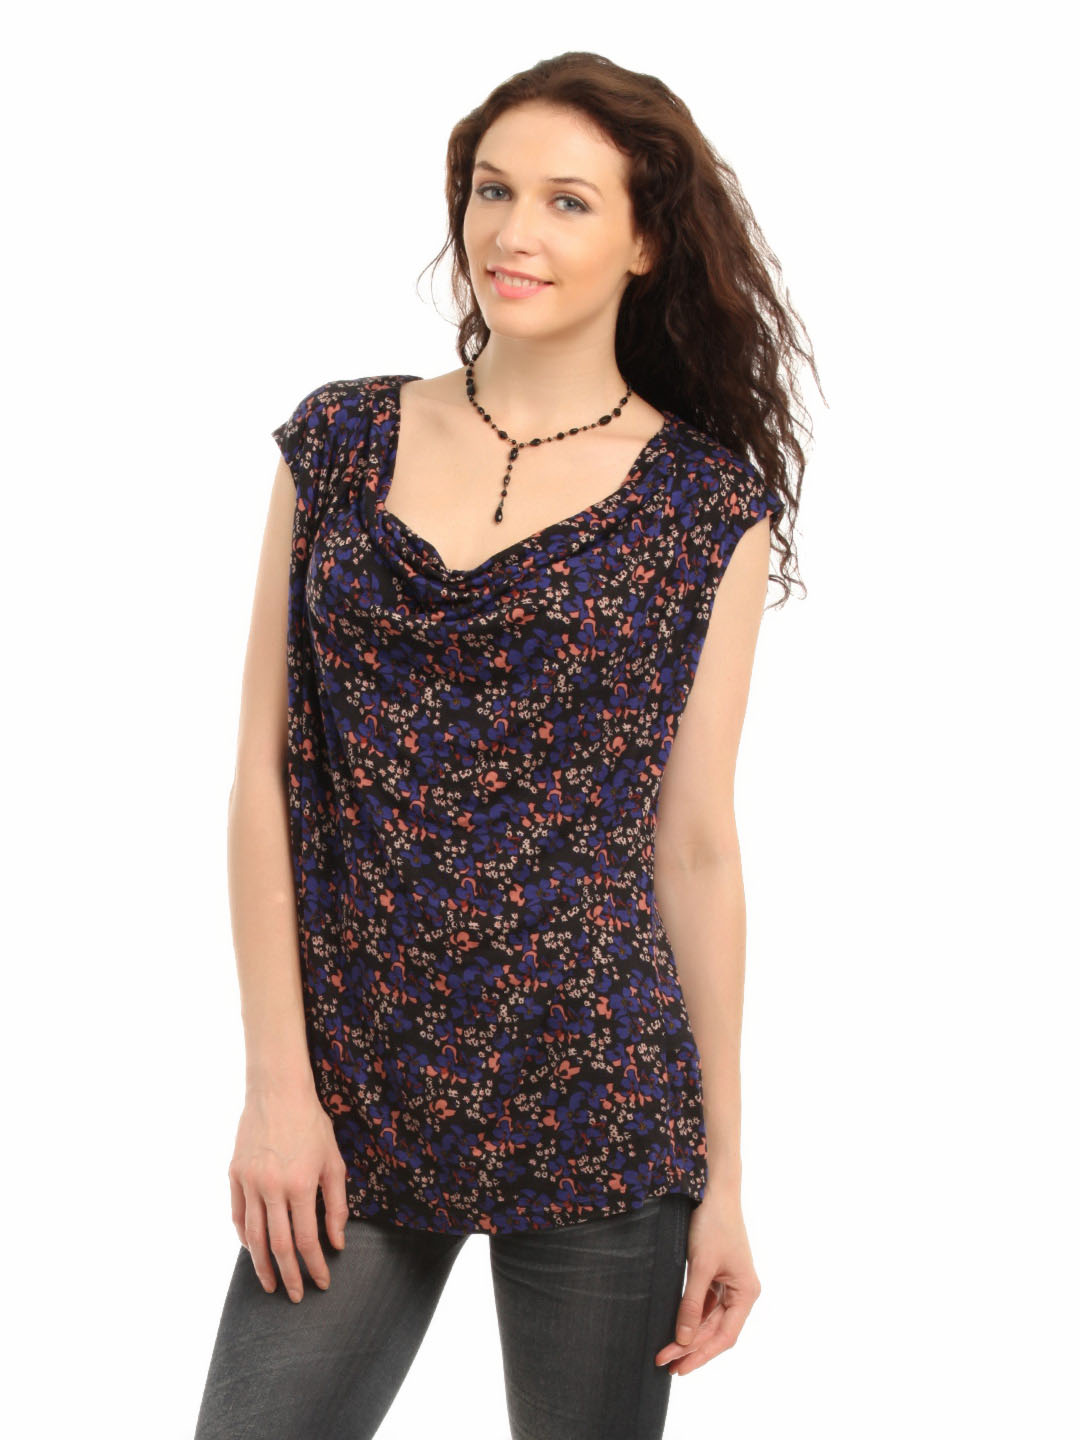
French Connection Women Black  Printed Top
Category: Apparel / Topwear / Tops
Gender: Women
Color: Black
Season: Summer 2012
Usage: Casual